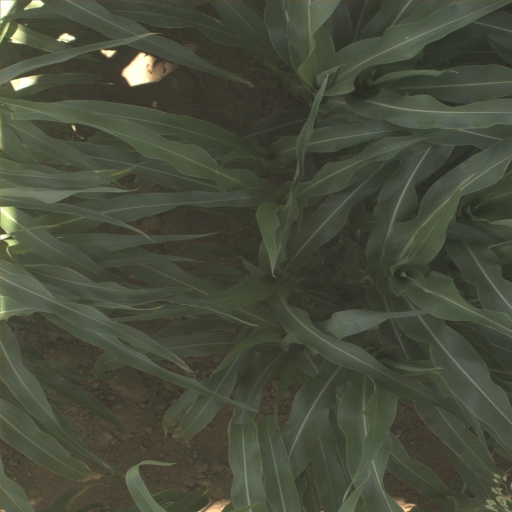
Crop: sorghum